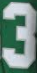
Number: 3